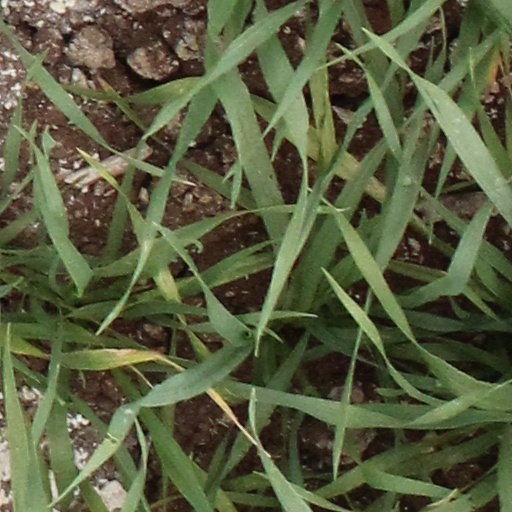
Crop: wheat